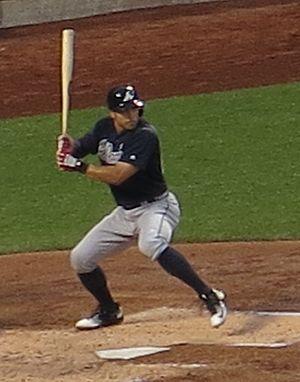
Chase Jonathan d'Arnaud est un joueur d'utilité des Ligues majeures de baseball sous contrat avec les Braves d'Atlanta.